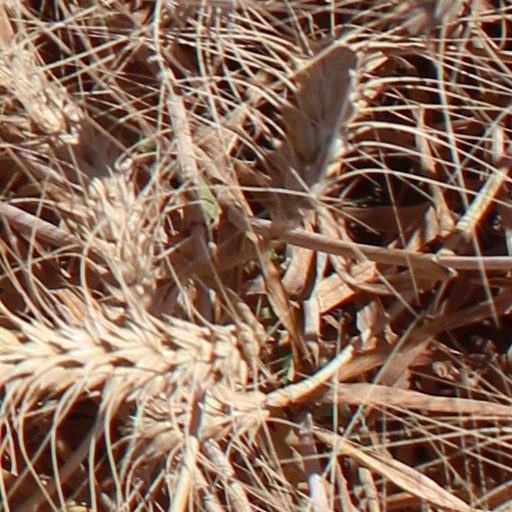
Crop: wheat